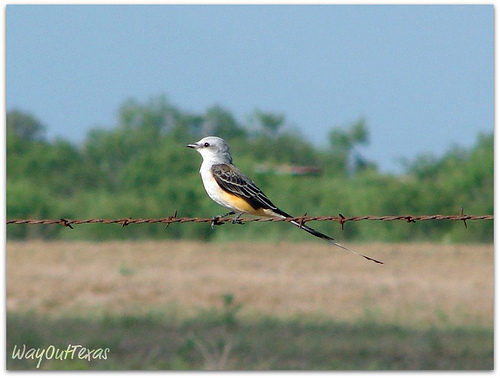
the bird has a white head and body while the abdomen and rump is orange.
bird has brown body feathers, white breast feather, and small beaka small bird with a white breast and a small flat billa bird with a small poitned bill, black wings, yellow flank, and white breast.
this is a small, white bird with yellow on the rump, and black wingbars.
the bird has a white and gray crown with a yellow abdomen.
this bird has wings that are black and has a white belly
this small bird has a white belly and crown with a short bill. it's feathers are yellow and brown.
this particular bird has a belly that is orange and white
this bird has wings that are black and has a white belly
Species: Scissor Tailed Flycatcher